443d Operations Group

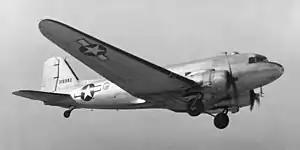
Douglas C-47 Skytrain in flight, 1940s

The group's missions were concerned primarily with support for Allied forces that were driving southward through Burma but the 443rd also made many flights to China. When General Joseph Stilwell was ready to begin the retaking of Burma, his forces were to fight across the northern Burmese mountains to the village of Naga. From there they would head down the Hukawng Valley toward the Japanese stronghold at Mogaung, then they would head to Myitkyina.